Producing Adults

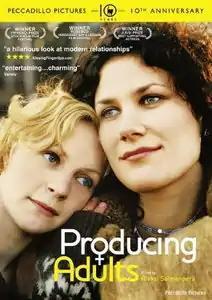
DVD cover

Producing Adults ("Children and Adults – How To Make Them?") is a 2004 Finnish comedy drama written by Pekko Pesonen and directed by Aleksi Salmenperä. It was Finland's official Academy Award submission for Best Foreign Language Film of 2004.